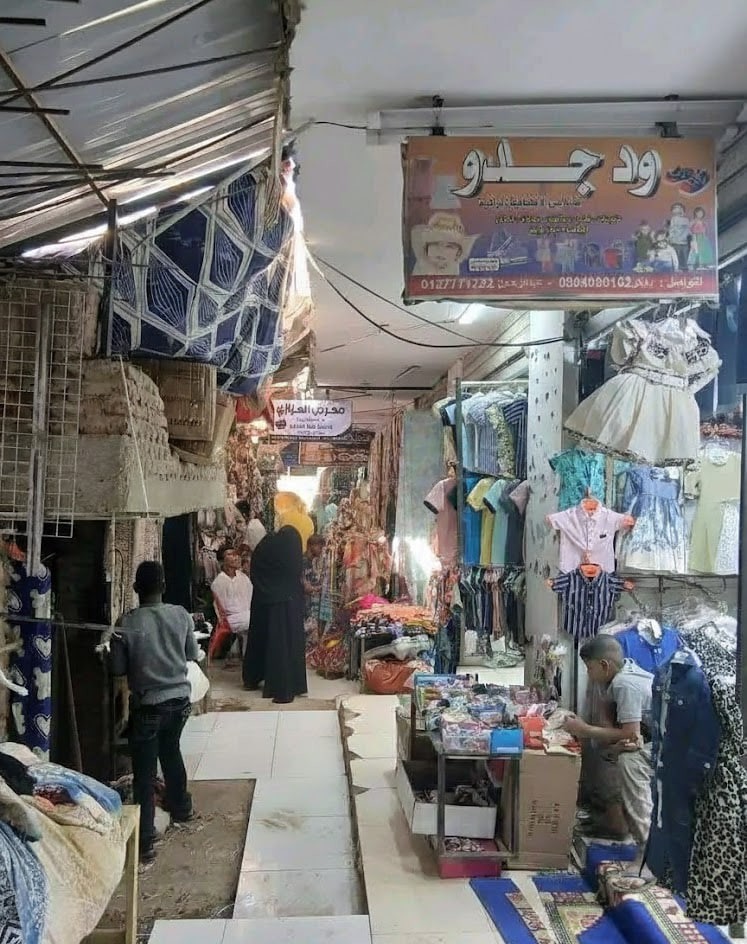
الوصف بالفصحى: رواق في سوق شعبي، تظهر فيه متاجر لملابس الأطفال، ويتوسطها خياط يجلس بين الدكاكين
الوصف بالعامية السودانية: ممرفي سوق شعبي فيهو دكاكين هدوم اطفال وفيهو ترزي قاعد بين الدكاكين
التصنيف: Marketplaces